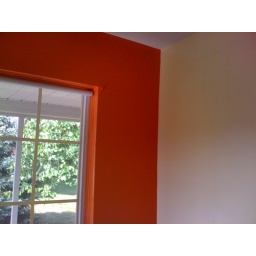
The orange is &amp;quot;Clay Pot&amp;quot; by Porter Paint. The yellow is a very pale, butter yellow. I love this combo.